History of Springfield, Massachusetts

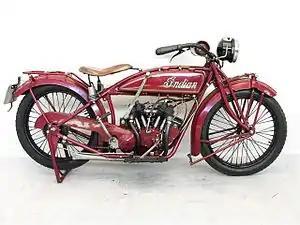
In 1901, America's first successful motorcycle was the "Indian" of Springfield. This is a 1920 Indian Scout.

By 1870 the expansion of industry had created the opportunity for the creation of a trolley system; the Springfield Street Railway began horsecar service on March 10, 1870, followed by its first electric line in Forest Park two decades later on June 6, 1890. By 1905 the city had more track than New York City at that time, and the lines drove the success of suburbs like McKnight as workers began commuting further distances.